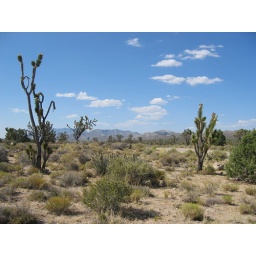
joshua tree forest near cima